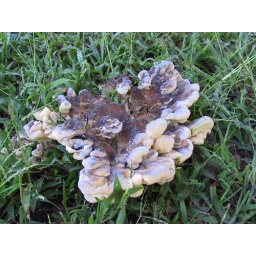
Fungus growing near the base of a dead tree